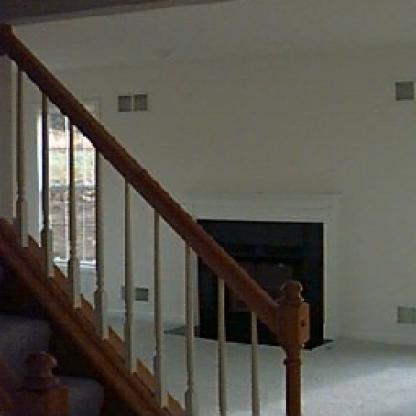
Scene: Indoor